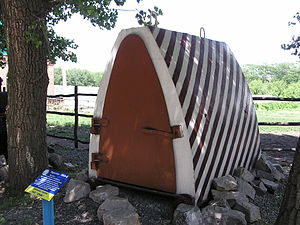
Bølge
Metal-telt, der beskytter mod trykbølger
Bølger er svingninger, der forplanter sig. De kan udbrede sig i vakuum; de kan udbrede sig i et medium eller i en faseovergang mellem to medier.